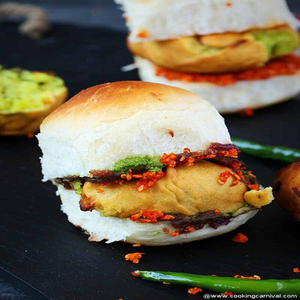
Dish: vadapav